Jagadeva

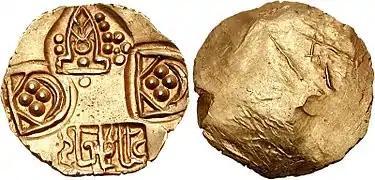
A gold coin of Jagadeva

Jagadeva, also known as Jagaddeva or Jagdev Parmar, was an 11th-12th century prince from the Paramara dynasty of central India. He is known from an inscription discovered at Jainad and some folk legends. His political status is uncertain, although according to one theory, he may have been a vassal of the Western Chalukyas.